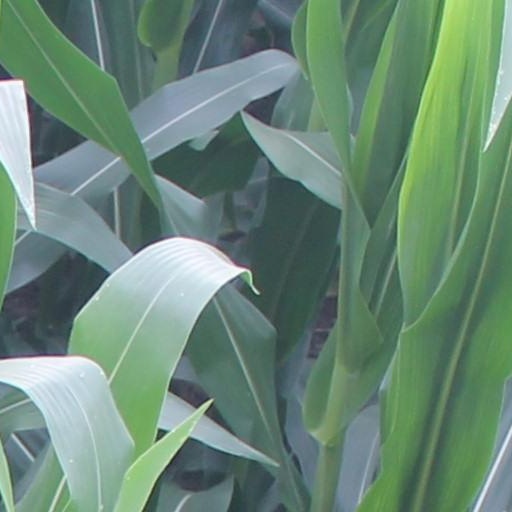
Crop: maize; corn